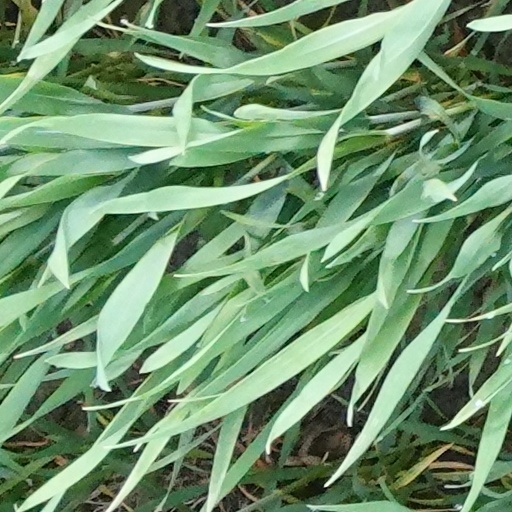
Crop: wheat